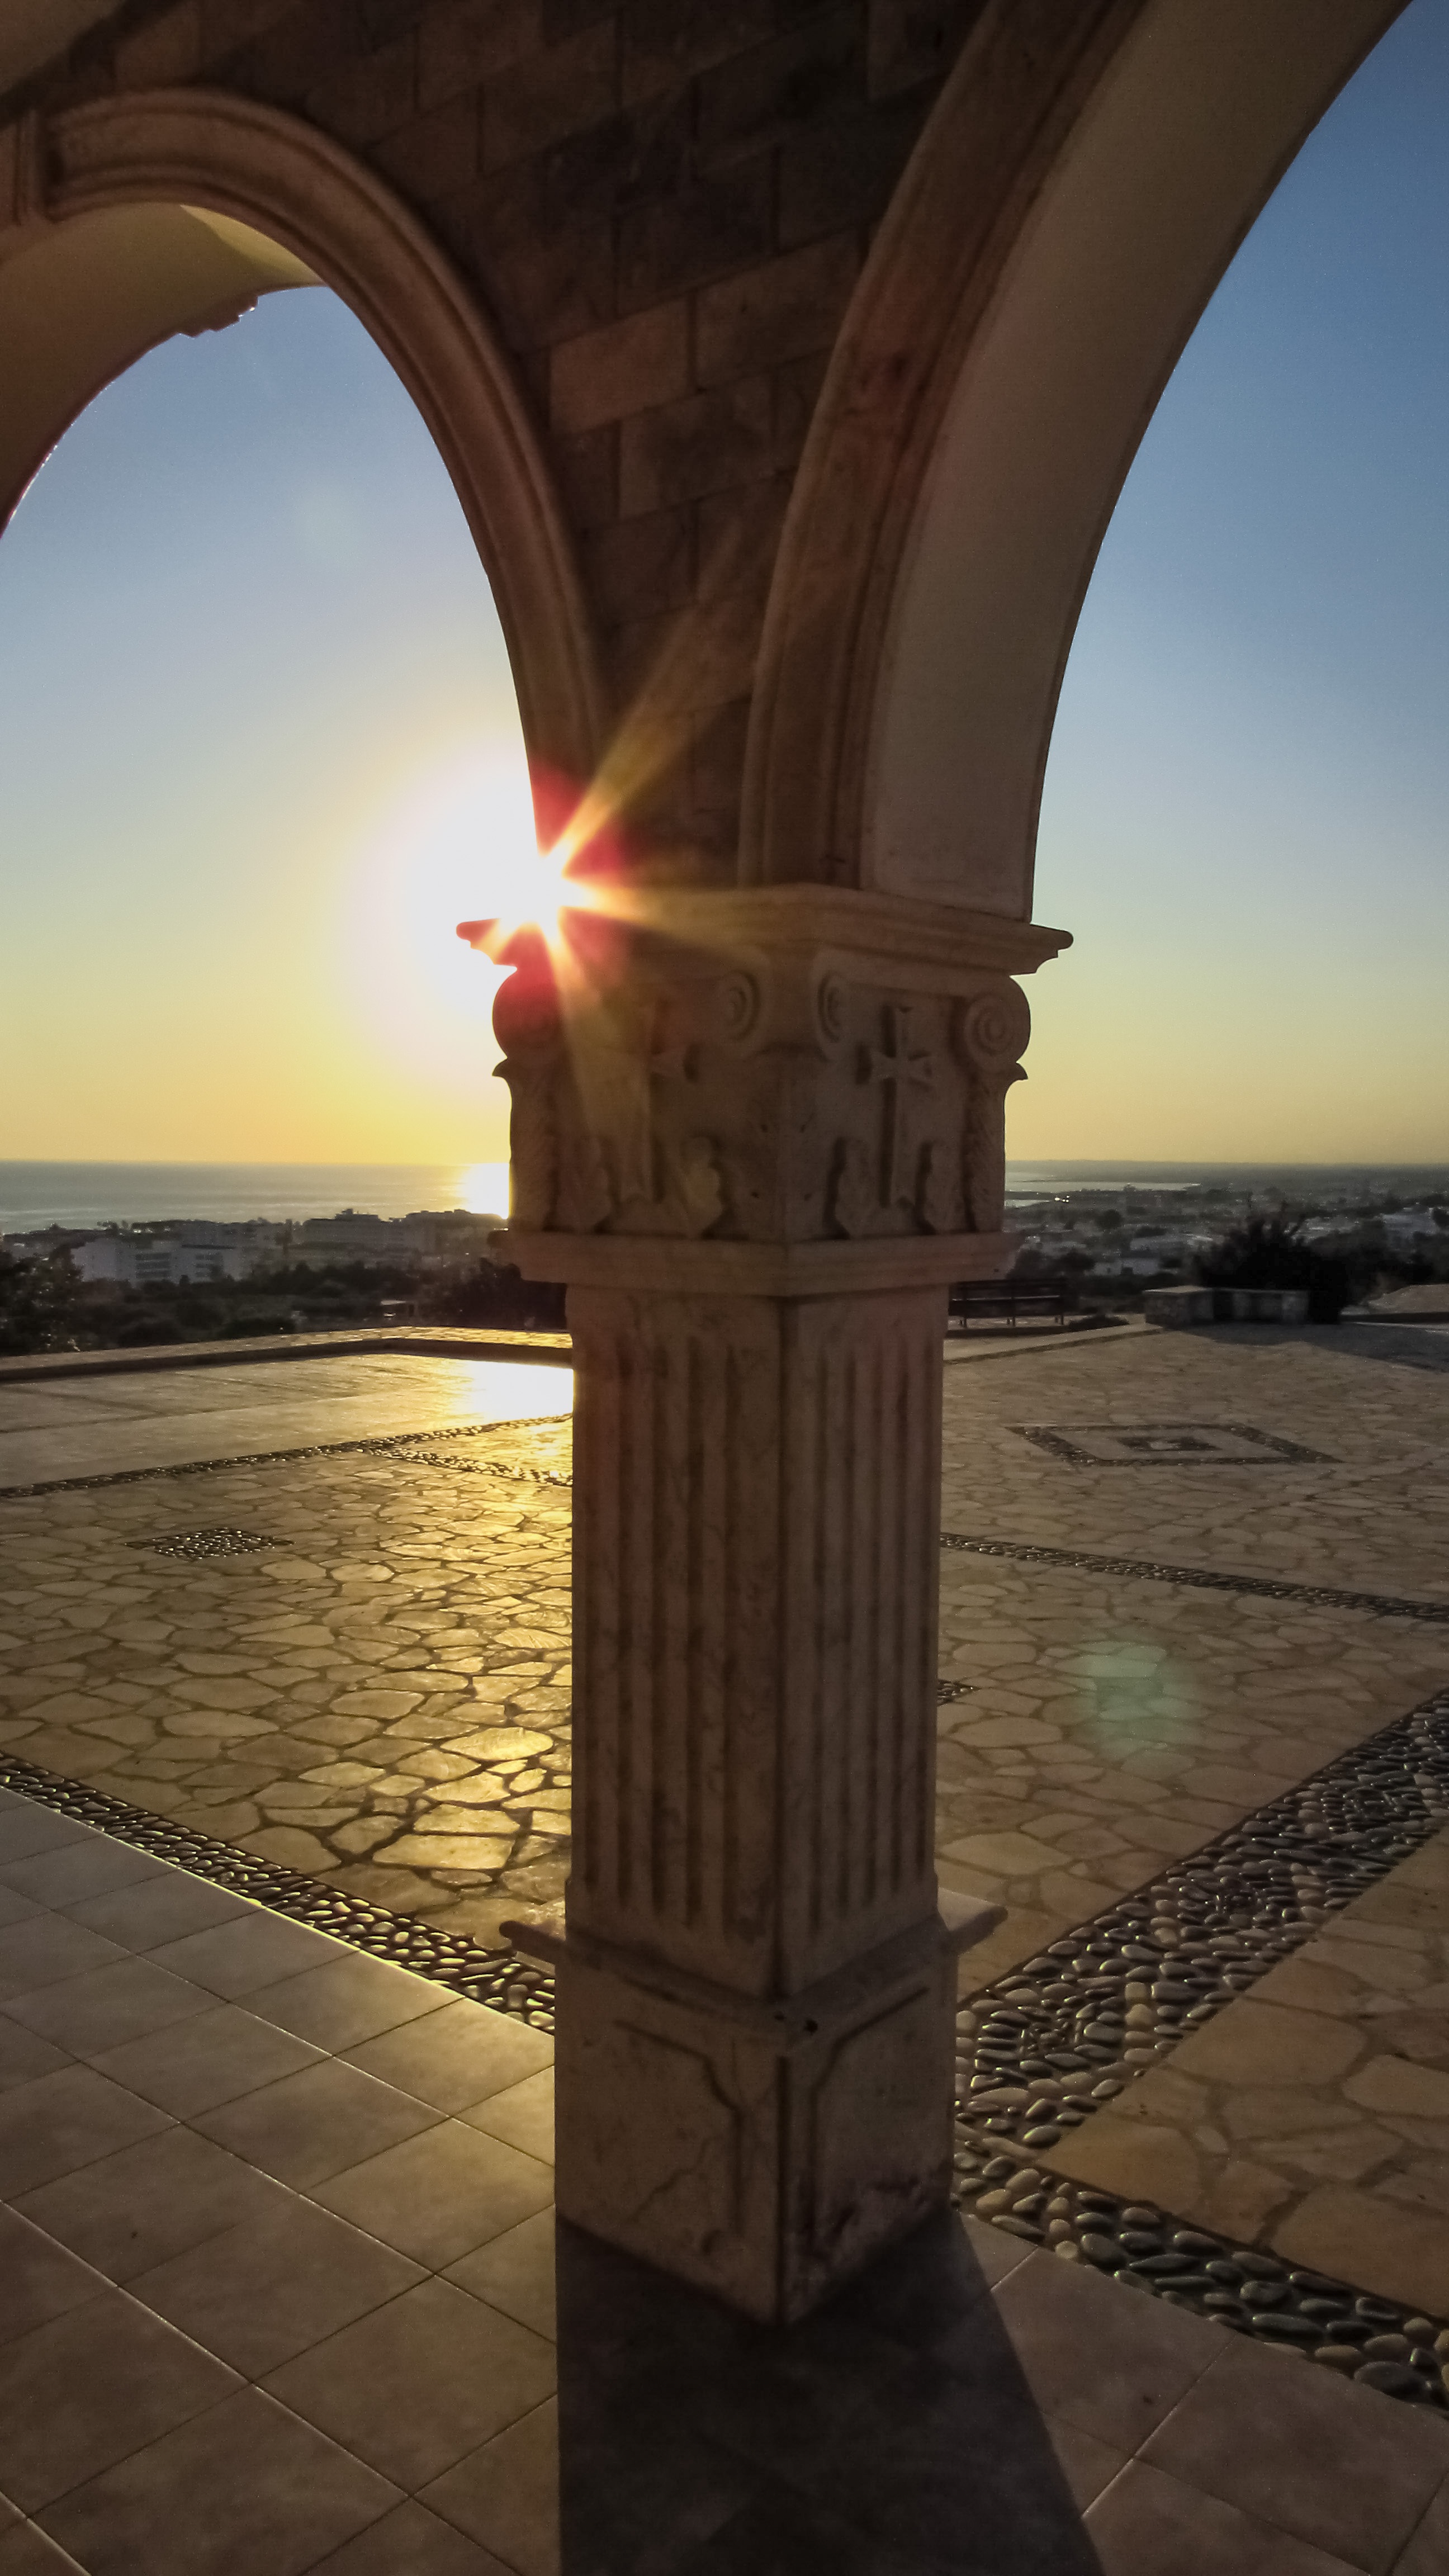
sea, light, architecture, structure, sun, sunset, sunlight, morning, dusk, arch, evening, reflection, pillar, column, landmark, church, lighting, temple, symmetry, shape, afternoon, ancient history